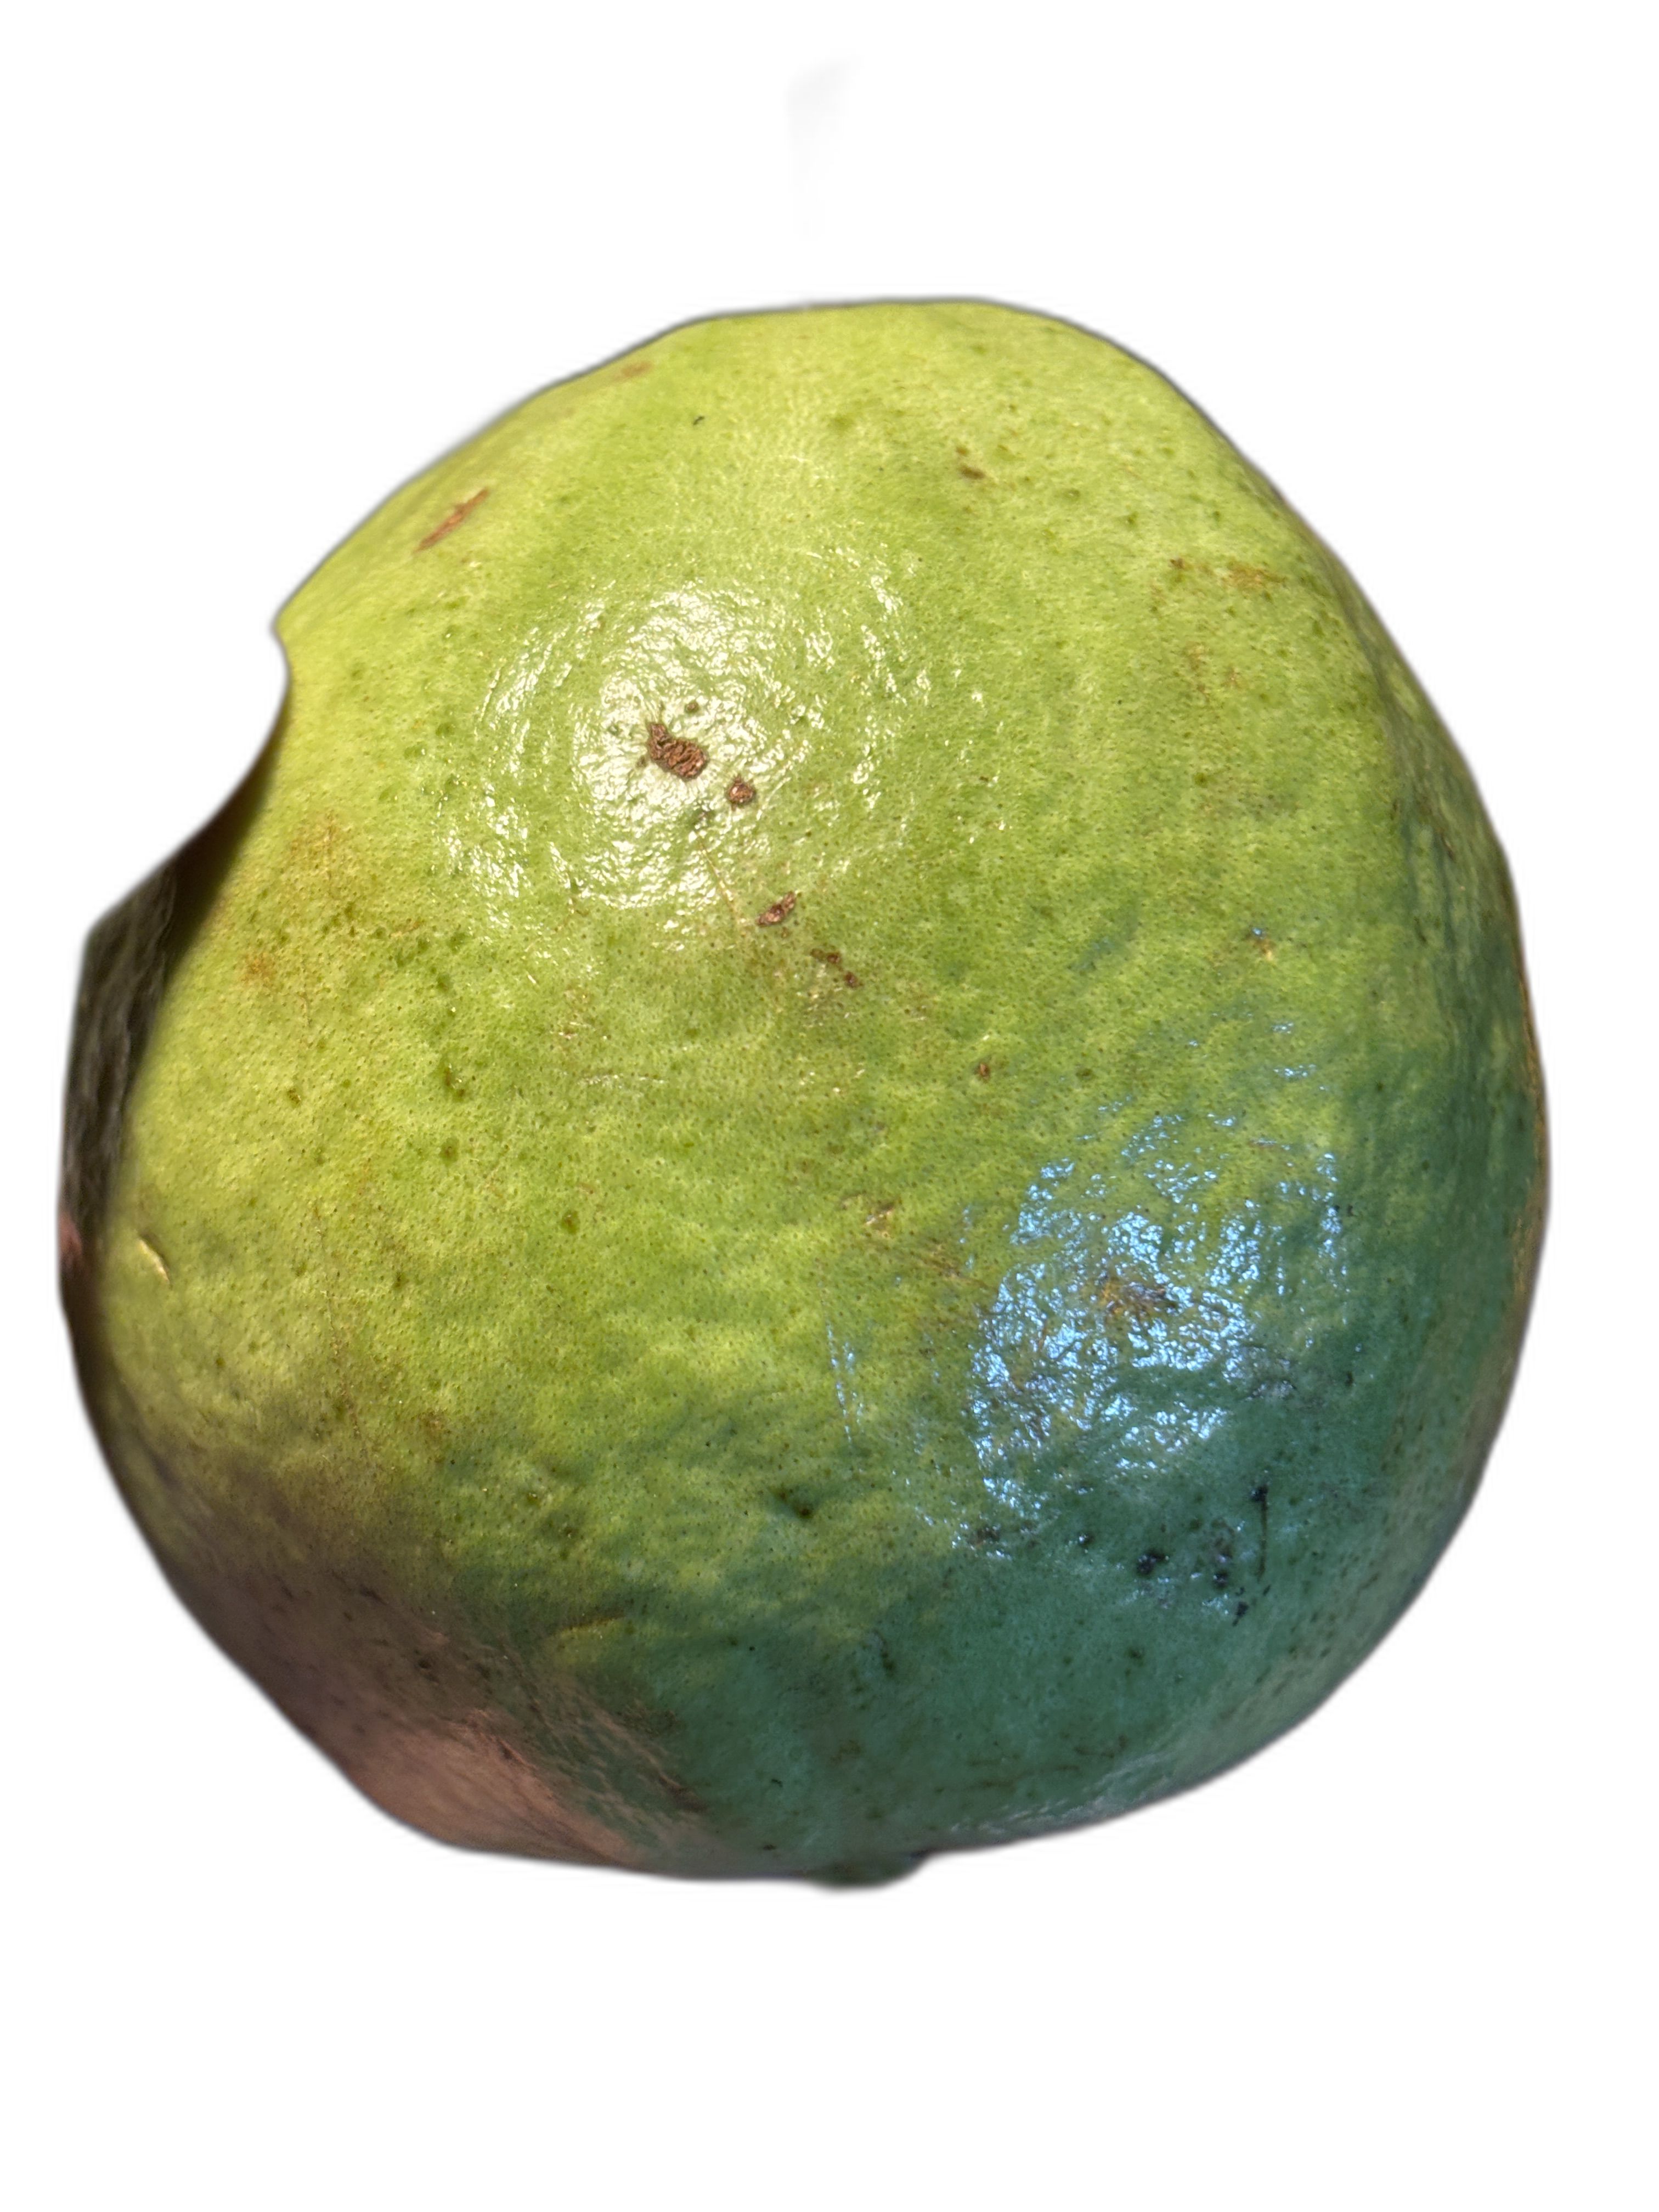
Plant part: fruit
Disease: Anthracnose